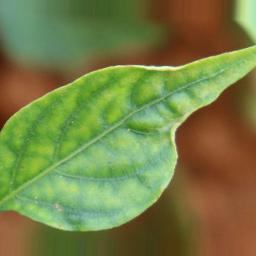
Label: nutritional